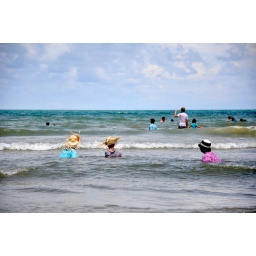
Bikinis are so out of style. T-shirts and straw hats in water is the new trend.